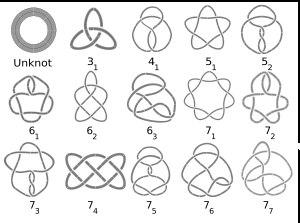
La théorie des nœuds et la théorie des graphes ont des rapports entre elles. Un entrelacs d'apparence compliquée peut être codé par un graphe planaire